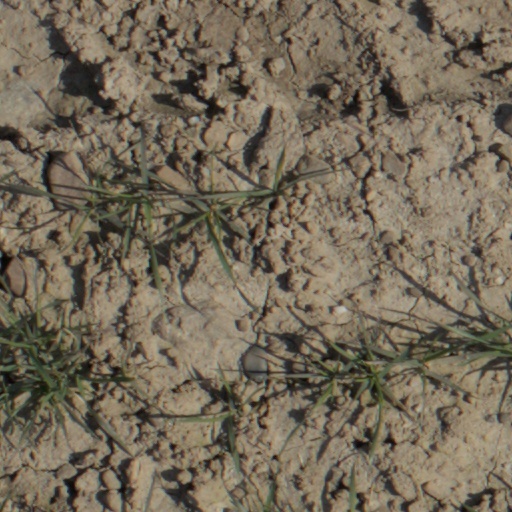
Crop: wheat